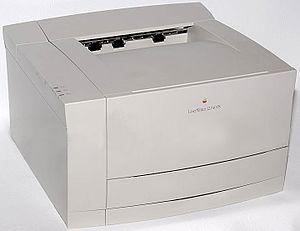
La LaserWriter est une imprimante laser équipée d'un interpréteur PostScript lancé par Apple en 1985. Elle est l'une des premières imprimantes laser disponible pour le grand public. Elle fut l'un des éléments clé du début de la publication assistée par ordinateur.